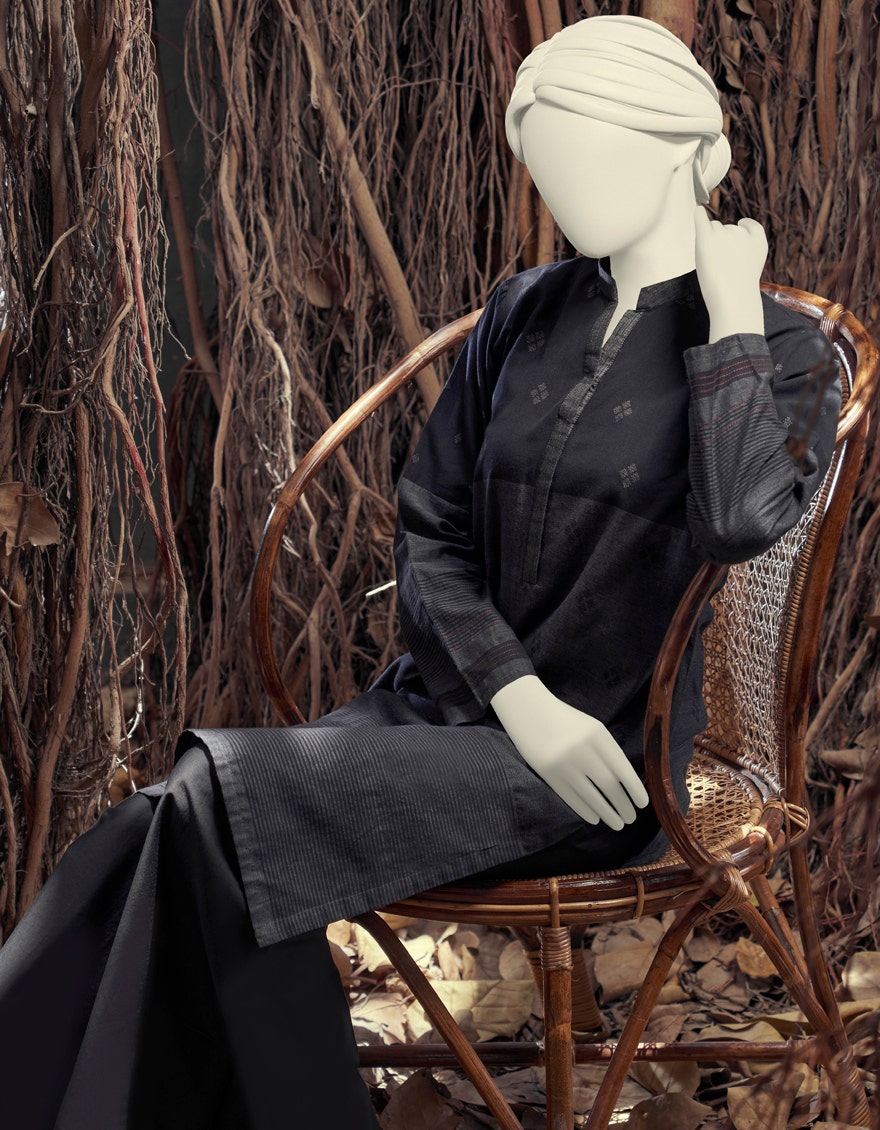
black khan embroidered tunic with contrast